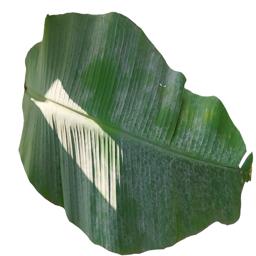
Label: MALBHOG LEAF